Karl-Gunnar Björklund

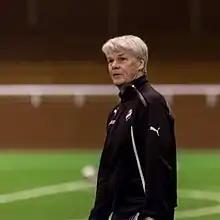
Kalle Björklund in 2015

Karl-Gunnar "Kalle" Björklund (born 2 December 1953) is a Swedish former football player and coach. He has served as coach in several clubs in Scandinavia. As a player, Björklund earned 14 caps for Sweden, and the midfielder won Allsvenskan with Östers IF three times. He is the father of Joachim Björklund.